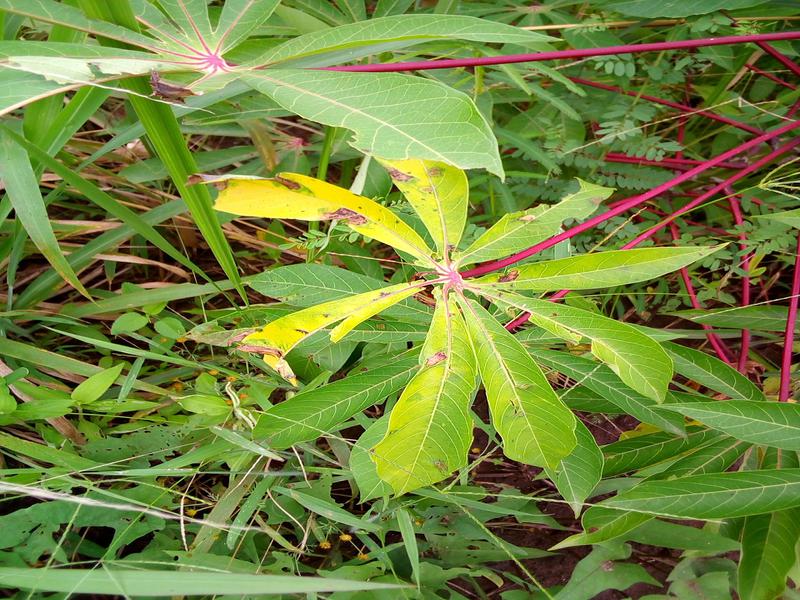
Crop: cassava
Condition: bacterial_blight